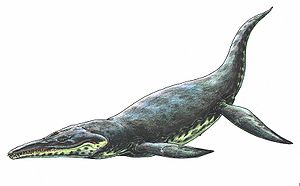
Pliosauroidea / Galleri
Pliosauroidea er en uddød gruppe af havkrybdyr kaldet pliosaurer, der levede i havene i jura- og kridttiden. Nogle pliosaurer kunne blive helt op til 20 meter lange. Det var kødædende øgler med store, skarpe tænder.